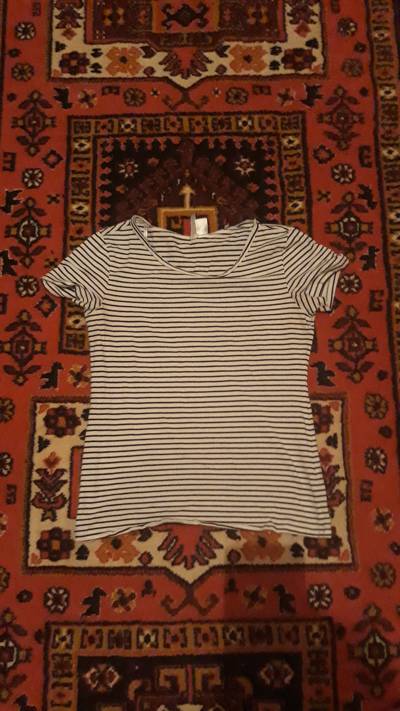
Waste category: clothes